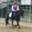
Label: horse